Missouri State Fair

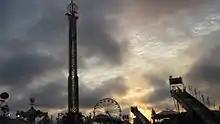
2011 Missouri State Fair Skyline

The fair is overseen by the Missouri State Fair Commission, which appoints a director of the State Fair.